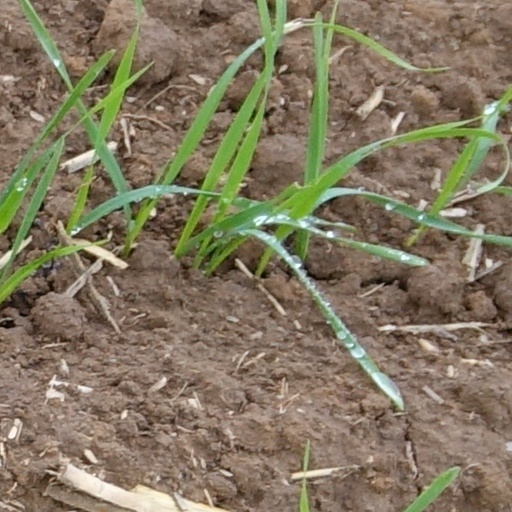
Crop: wheat